Christopher Bethell

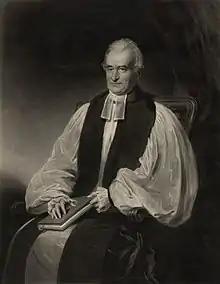
Bishop Christopher Bethell

Christopher Bethell (21 April 1773 – 19 April 1859) was Bishop of Bangor.